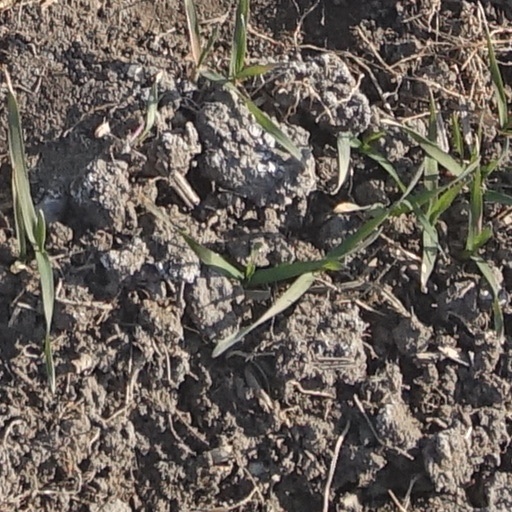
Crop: wheat